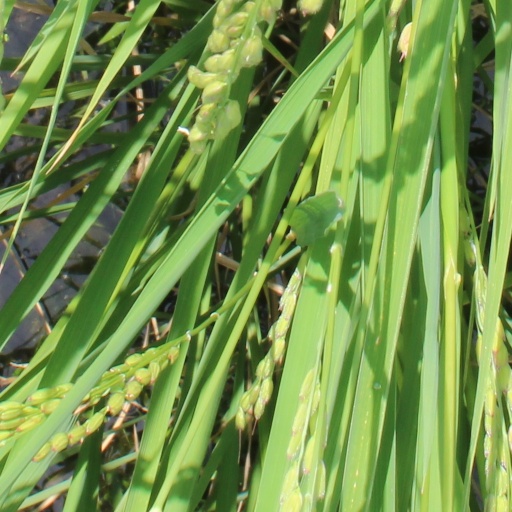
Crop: rice